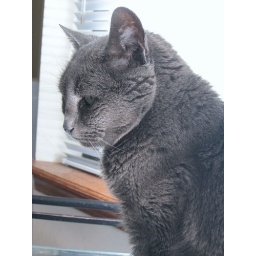
My 16 year old girl sits by the kitchen window. February 19, 2008